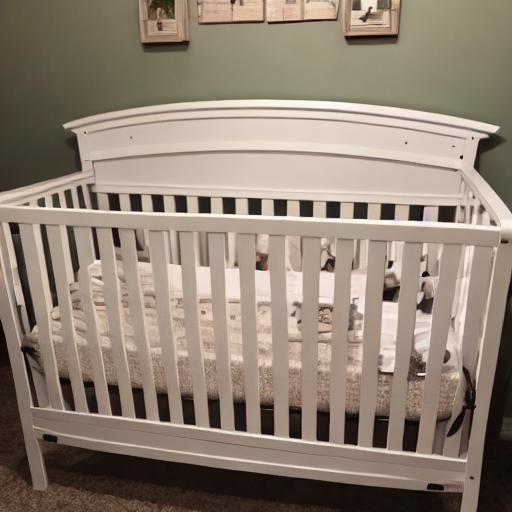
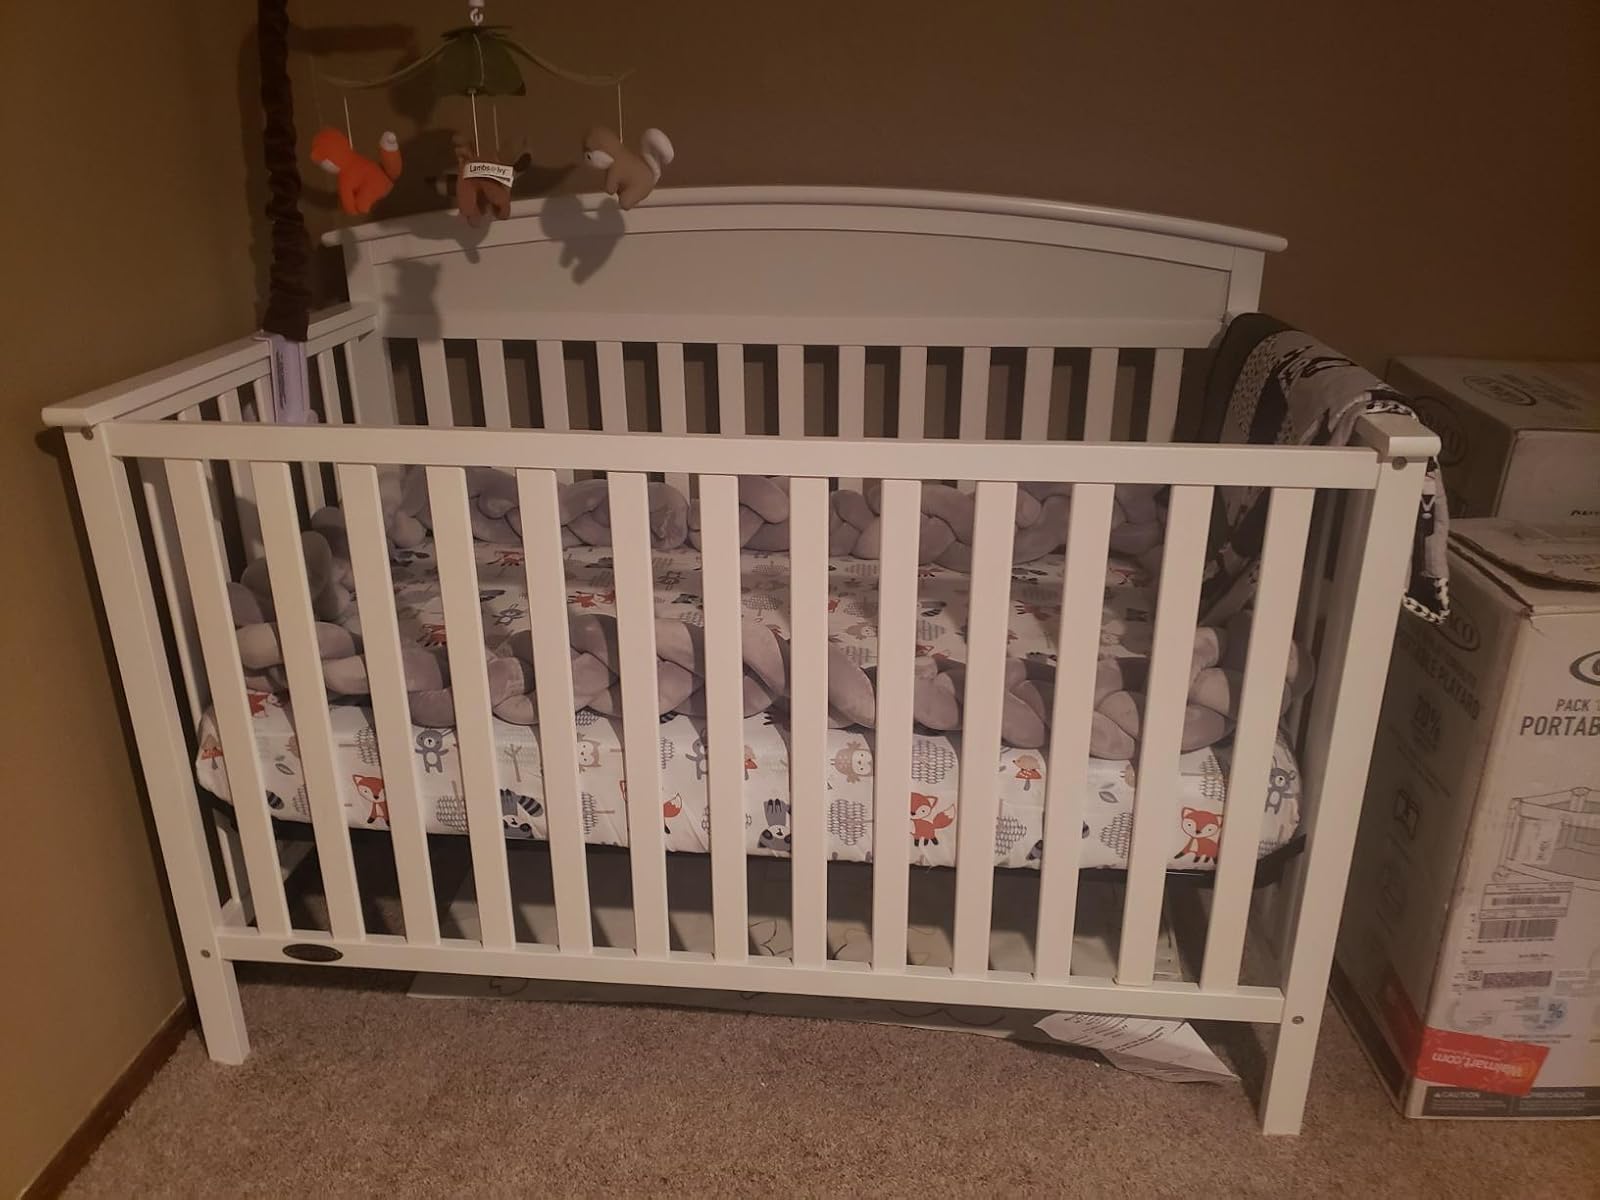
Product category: products_crib
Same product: no